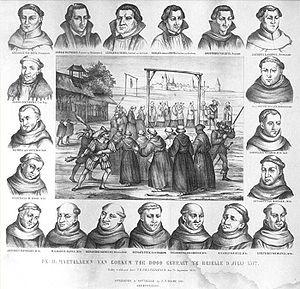
Les 19 Martyrs de Gorkum.jpg
Godefroid Coart est un prêtre franciscain observant mort martyr et reconnu saint par l'Église catholique.
La liste des saints catholiques recense les disciples du Christ que l'Église catholique, sans préjuger des autres, reconnaît publiquement comme pouvant être présentés aux autres croyants comme des modèles de vie chrétienne, de doctrine et comme intercesseurs auprès de Dieu. La sainteté chrétienne ne se confond pas avec la perfection morale : si de nombreux saints ont mené une vie très vertueuse, d'autres ont eu une vie moins exemplaire, certaines et certains ayant même pu être des pécheurs repentis, des personnes qui prirent un tournant radical dans leur vie.
Les Saints Martyrs de Gorcum sont un groupe de fidèles qui ont souffert le martyre pour la foi catholique près de la ville néerlandaise de La Brielle. Ils étaient pour la plupart religieux dans la ville néerlandaise de Gorinchem, ou Gorcum. Ce sont dix-neuf martyrs, quatre prêtres séculiers, quatorze religieux franciscains et un laïc converti qui ont tous été pendus à Brielle en 1572 par les Gueux de mer conduits par le Liégeois Guillaume II de La Marck, seigneur de Lummen, après avoir subi sévices et mutilations.